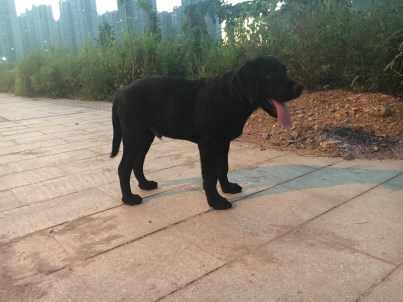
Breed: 3580-n000122-Labrador_retriever